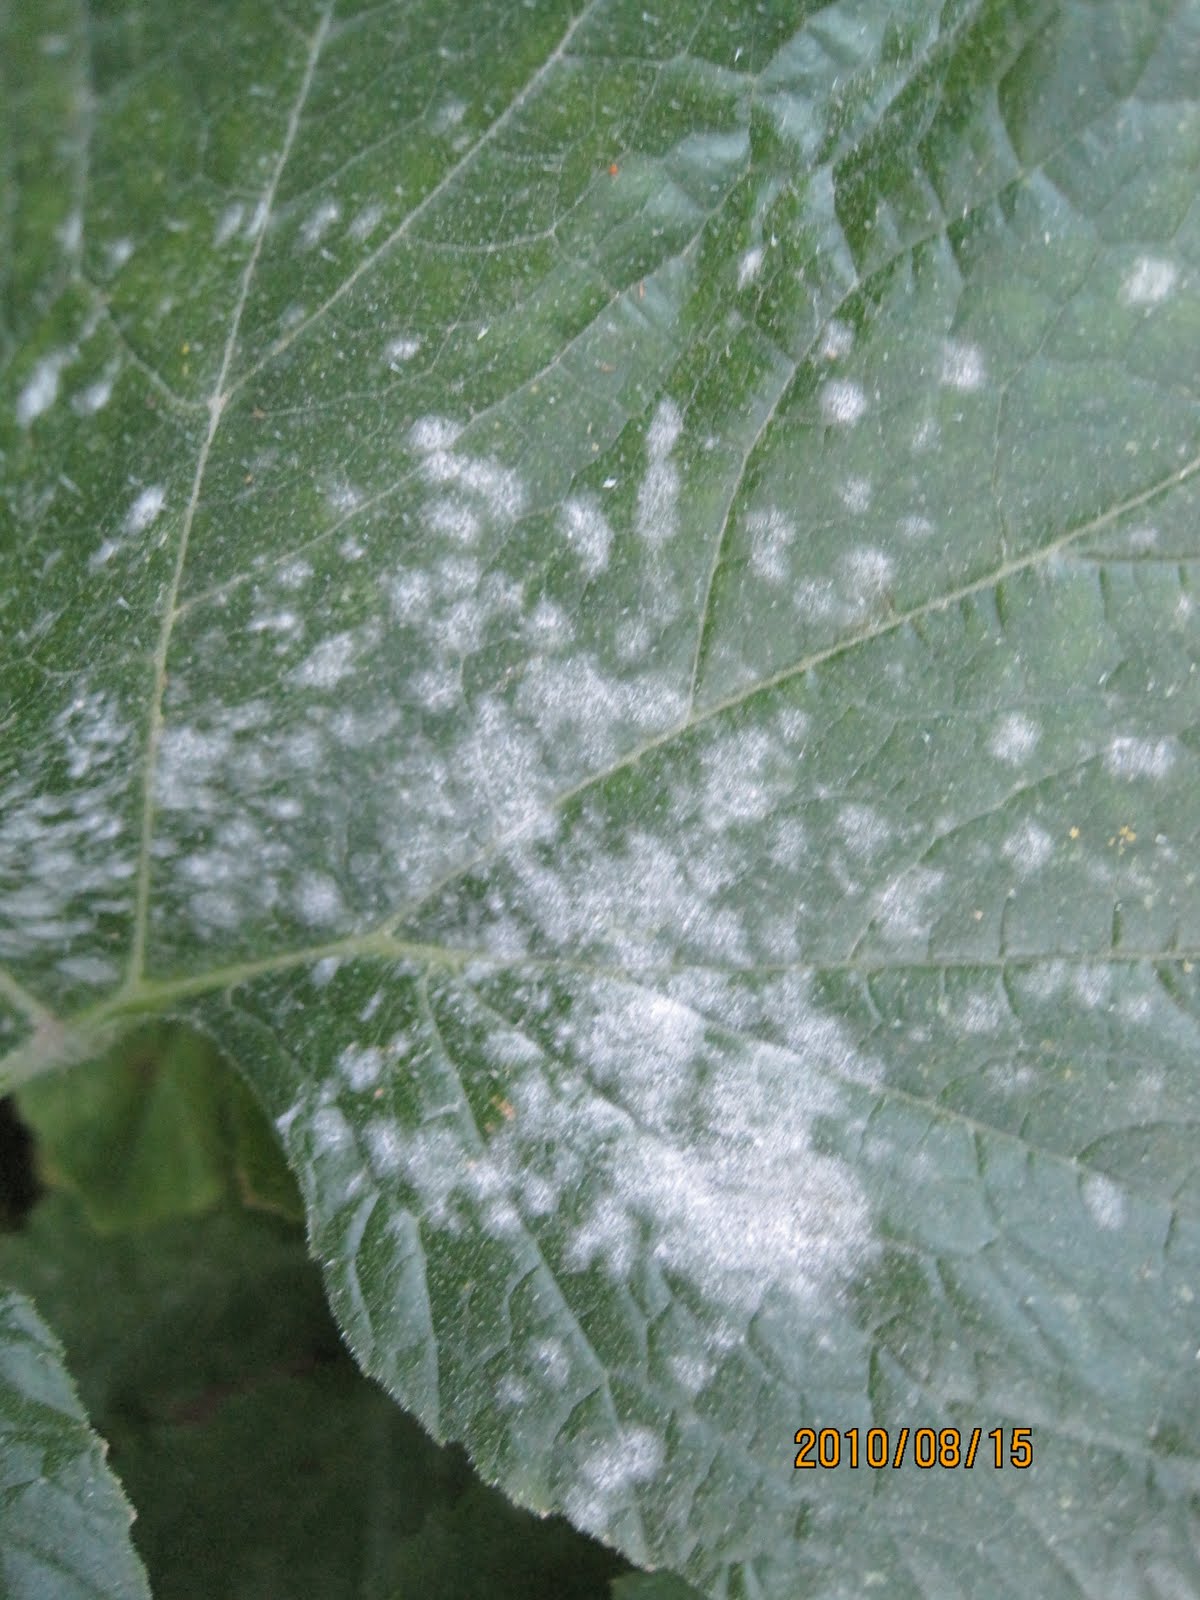
Labels: Squash Powdery mildew leaf